Convoy n° 77 of July 31, 1944

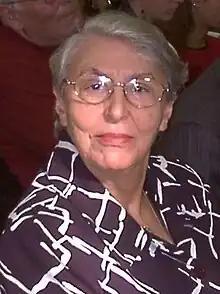
Yvette Lévy, deported at 18 and survivor of convoy 77.

This convoy included Edma, the mother of Éliane Amado Levy-Valensi, the resistance agent; Yvette Lévy, a survivor of the Shoah; Régine Skorka-Jacubert; Jankiel Fensterszab, the father of the resistance fighter, Ida Grinspan, M.O.I.; Golda Klejman, the young resistance fighter; Jean-Guy Bernard (Combat), who was the husband of another member of the Resistance, Yvette Farnoux, deported in convoy n° 72 (and sole survivor); Gérard Klebinder, the husband of Edith Klebinder, herself deported in convoy n° 71 and a witness testifying at Klaus Barbie's trial; and 15-year-old Claude Bloch, a witness to the Shoah.